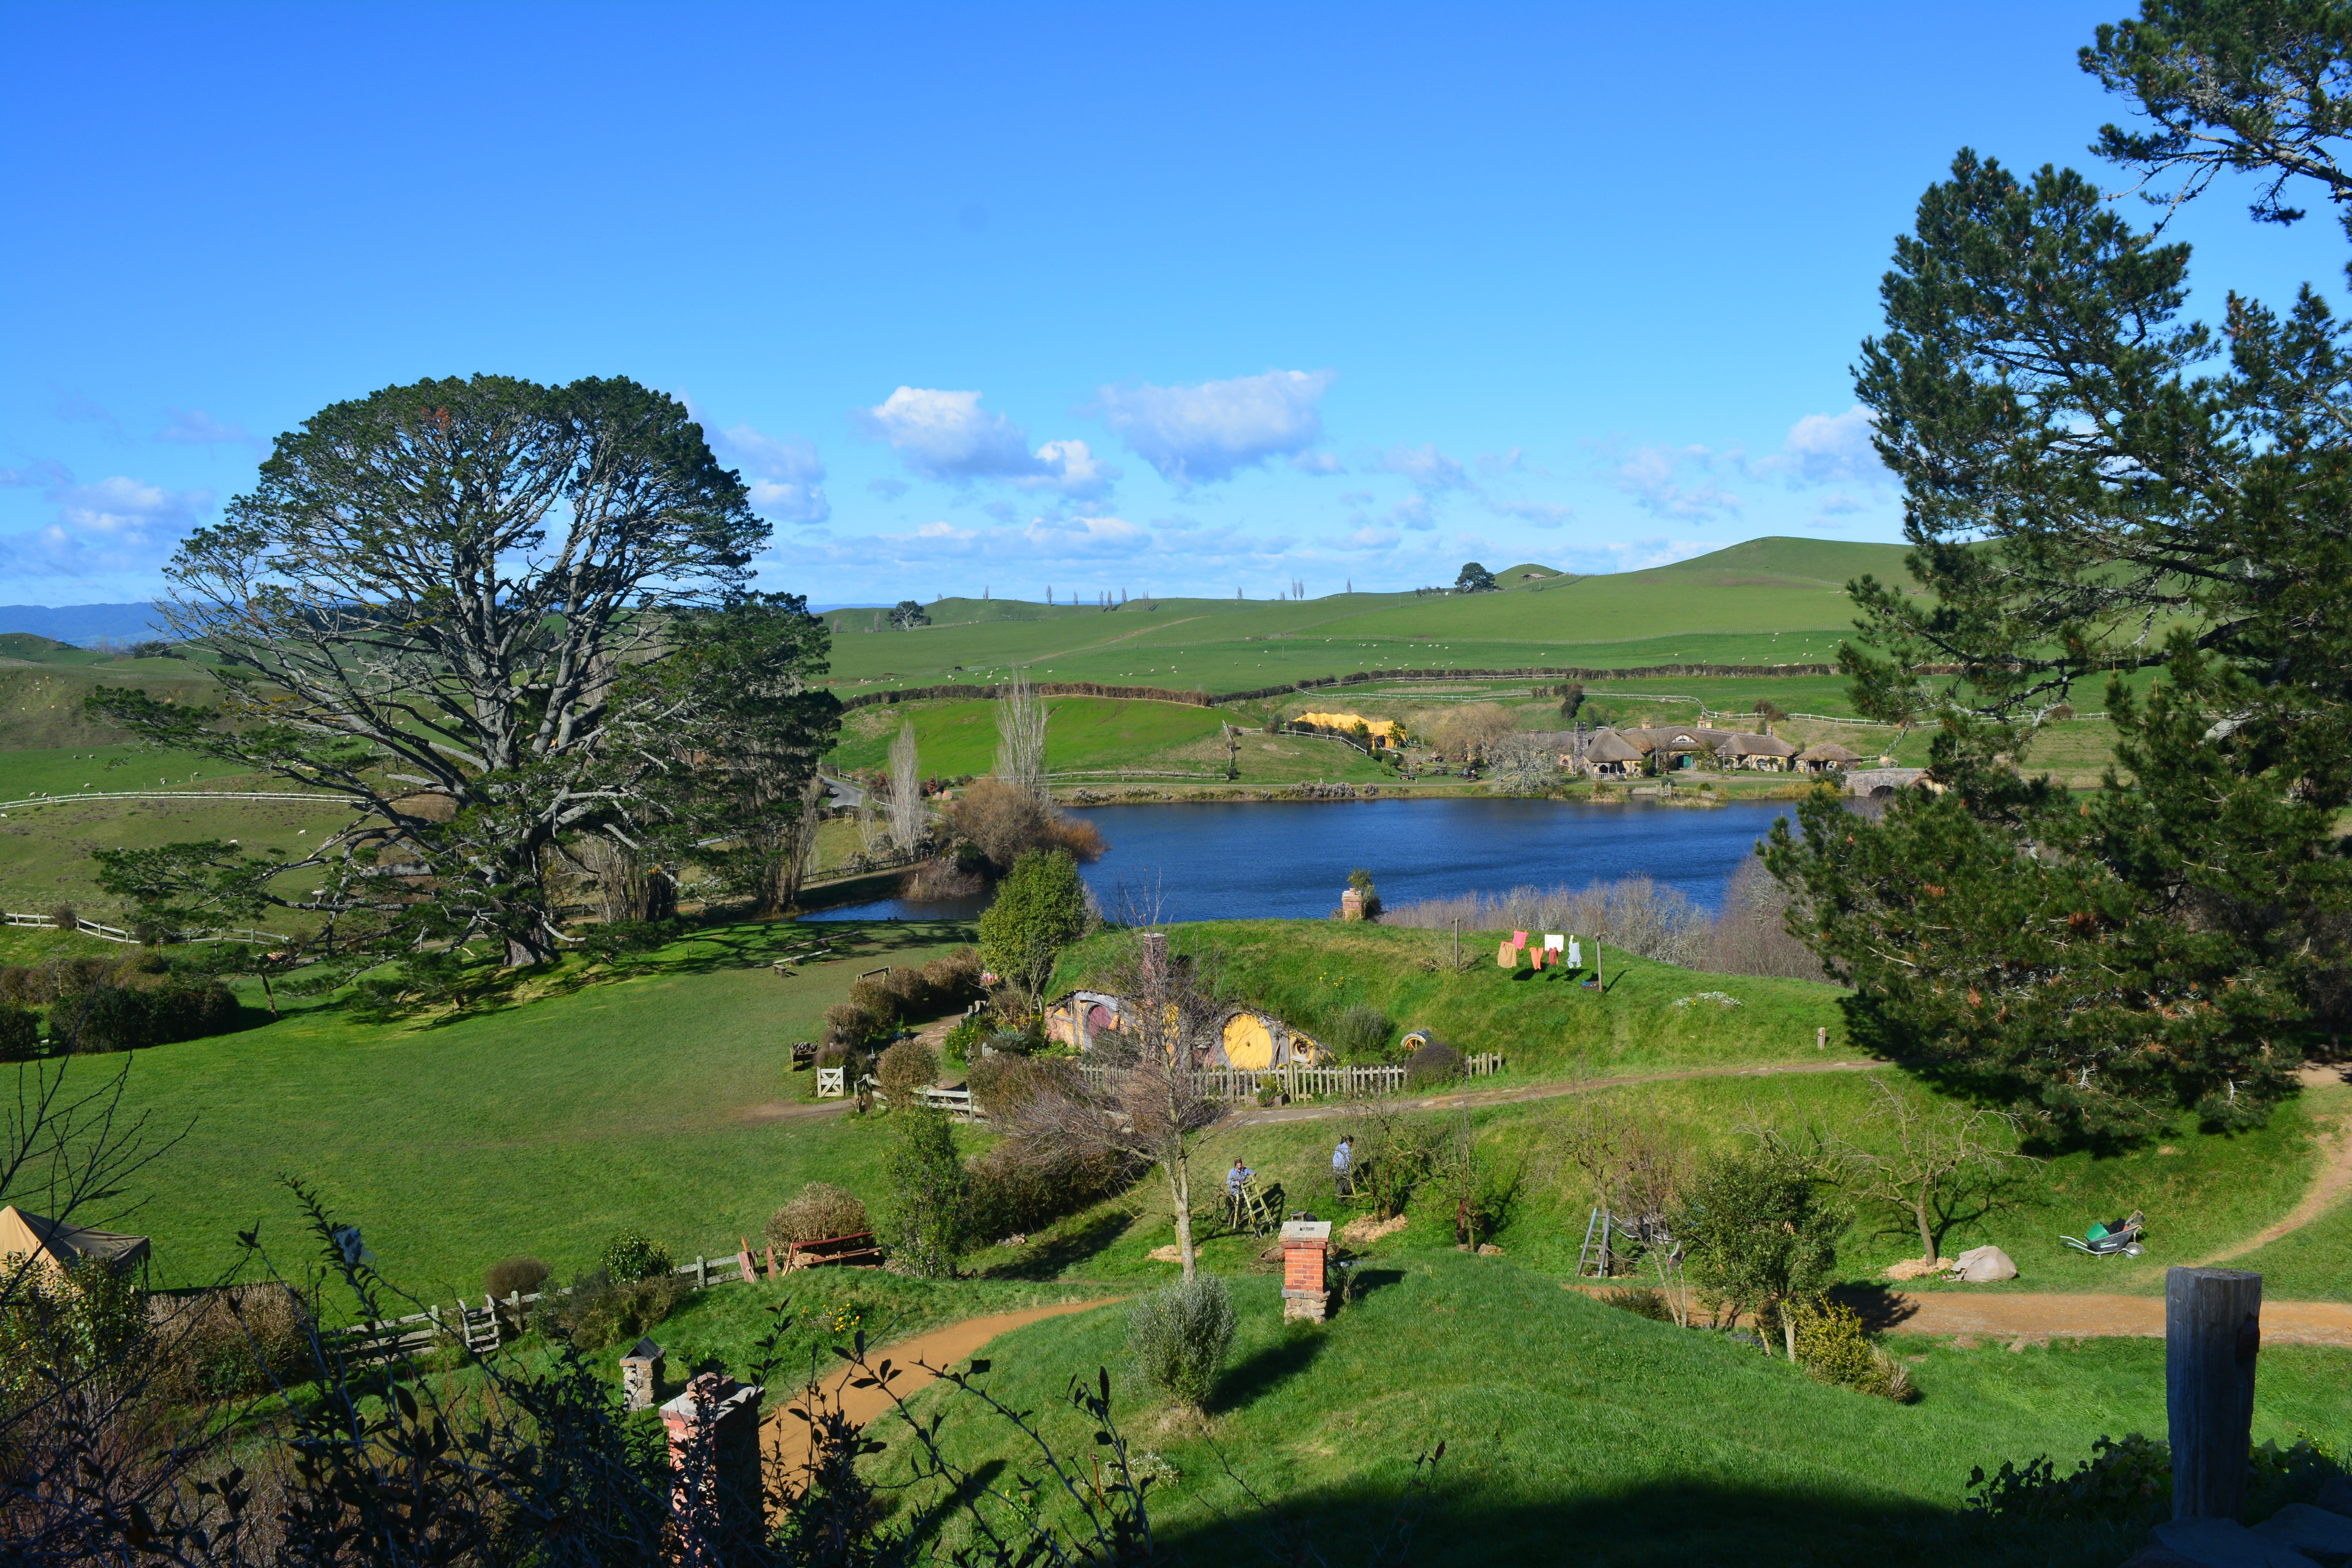
structure, meadow, reservoir, golf, golf course, golf club, new zealand, estate, aerial photography, the hobbit, sport venue, the hobby, the rings